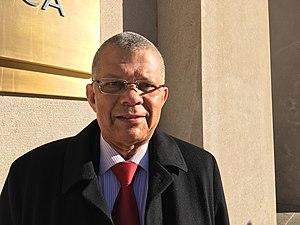
Carlos Veiga, né le 21 octobre 1949 à Mindelo au Cap-Vert, est un homme d'État cap-verdien, Premier ministre du 26 janvier 1991 au 29 juillet 2000.